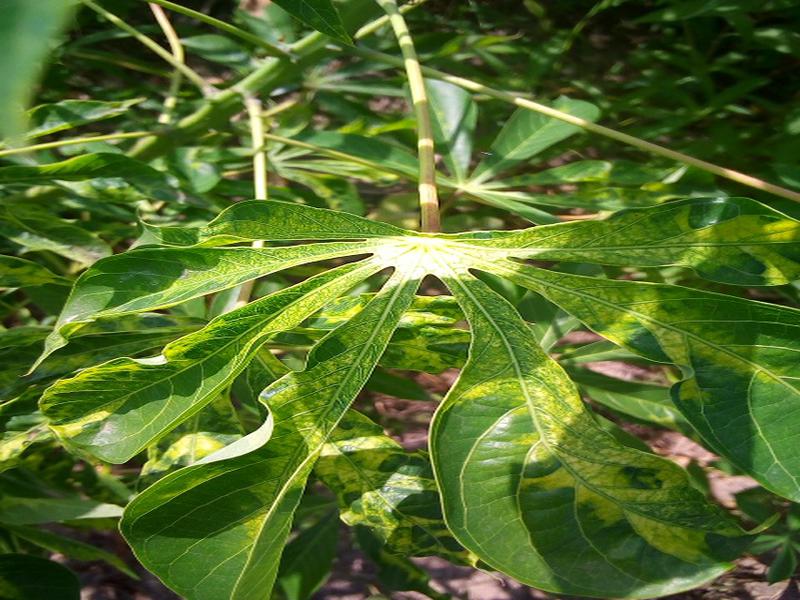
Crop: cassava
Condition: mosaic_disease